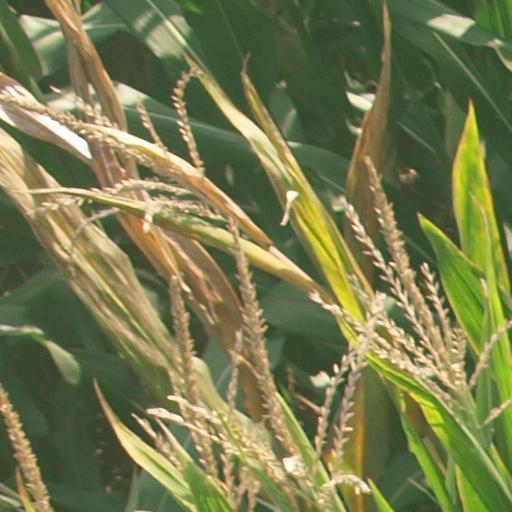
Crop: maize; corn